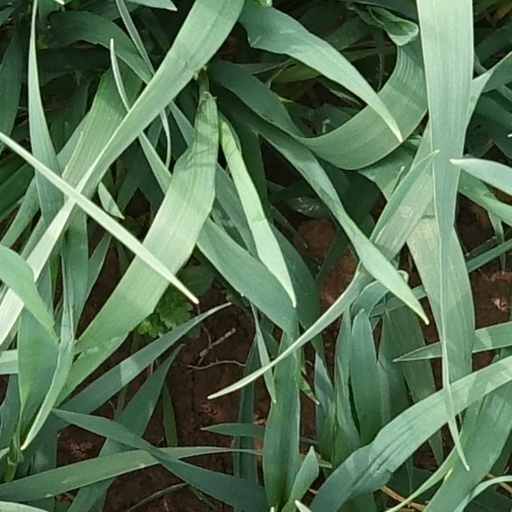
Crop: wheat